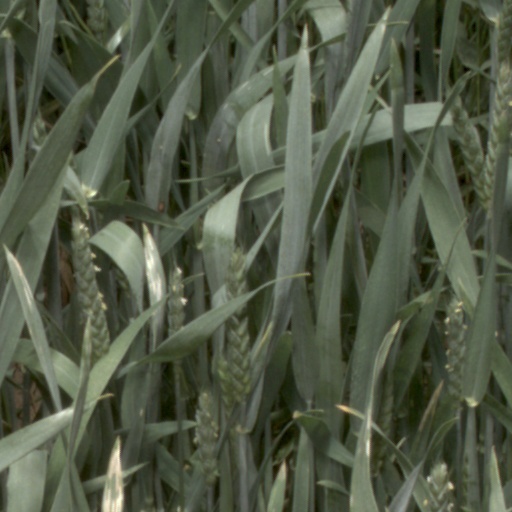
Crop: wheat